Mario Mattera

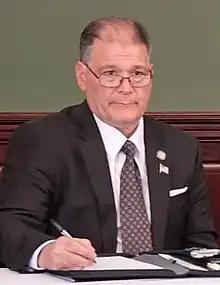
Mattera in 2022

Mario R. Mattera (born August 18, 1963) is an American politician. A Republican, he is currently serving in the New York State Senate, representing the 2nd district, which includes a sizeable portion of the north shore of central Long Island, including all of the town of Smithtown and portions of the towns of Brookhaven and Huntington.